Veerateeswarar Temple, Thiruvirkudi

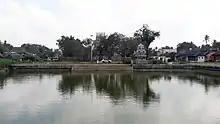
"Gopura" of the Veerataneswarar Temple

Veerateeswarar Temple (also called Thiruvirkudi Veerateeswarar temple) is a Hindu temple located at Thiruvirkudi in Mayiladuthurai district of Tamil Nadu, India. The presiding deity is Shiva in the form of Veerateswarar and his consort is known as Elavar Kuzhali. The presiding deity is revered in the 7th century Tamil Saiva canonical work, the "Tevaram", written by Tamil saint poets known as the nayanars and classified as "Paadal Petra Sthalam", the 276 temples that find mention in it.